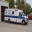
Label: ambulance